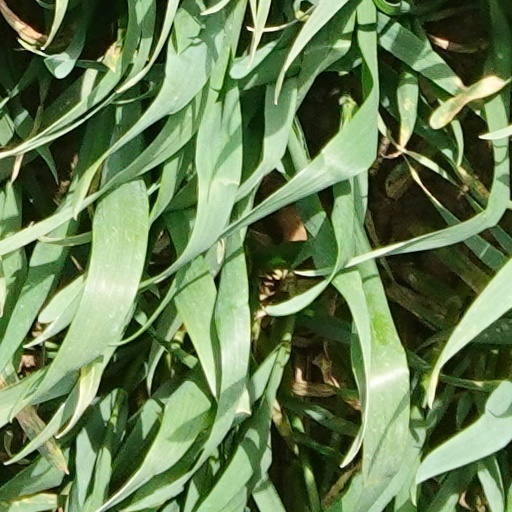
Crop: wheat